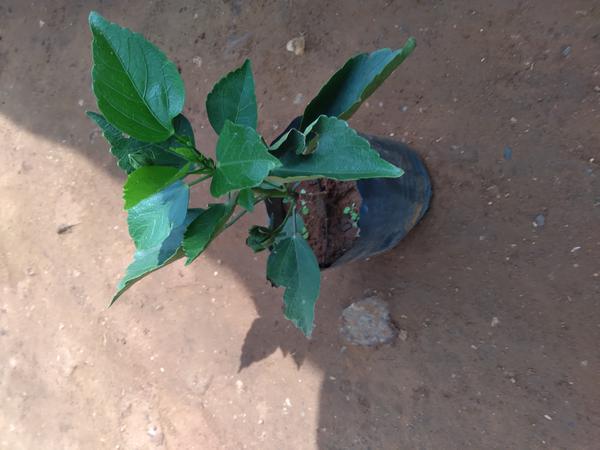
Plant: Hibiscus